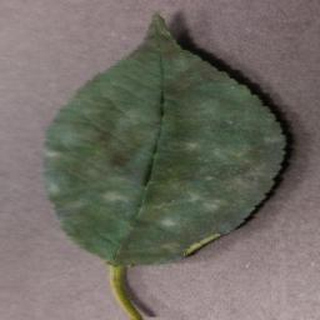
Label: cherry_powdery_mildew